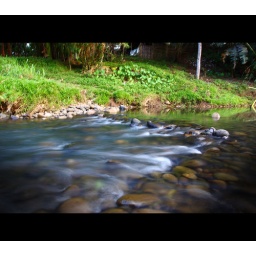
This is a river right around the corner from my grandparents house back in the Philippines.